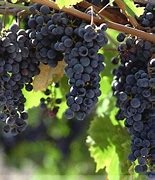
Label: grape